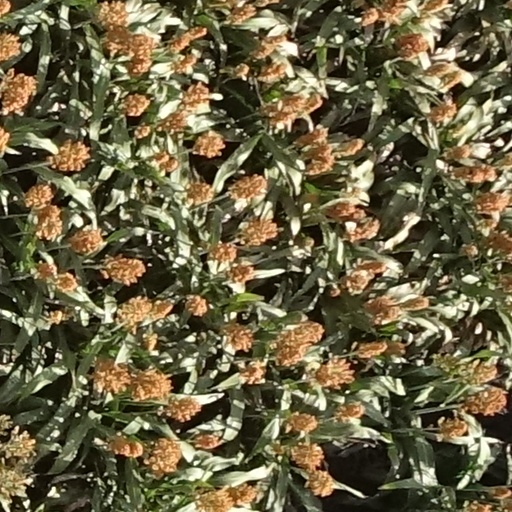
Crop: sorghum